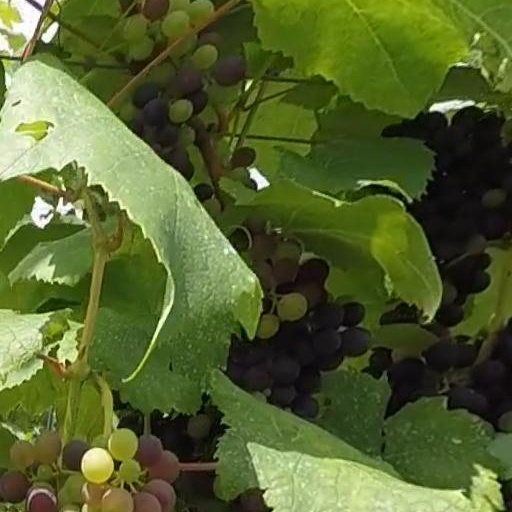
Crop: grape